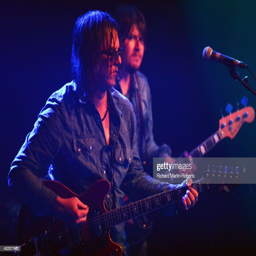
folk rock artist performs on stage .